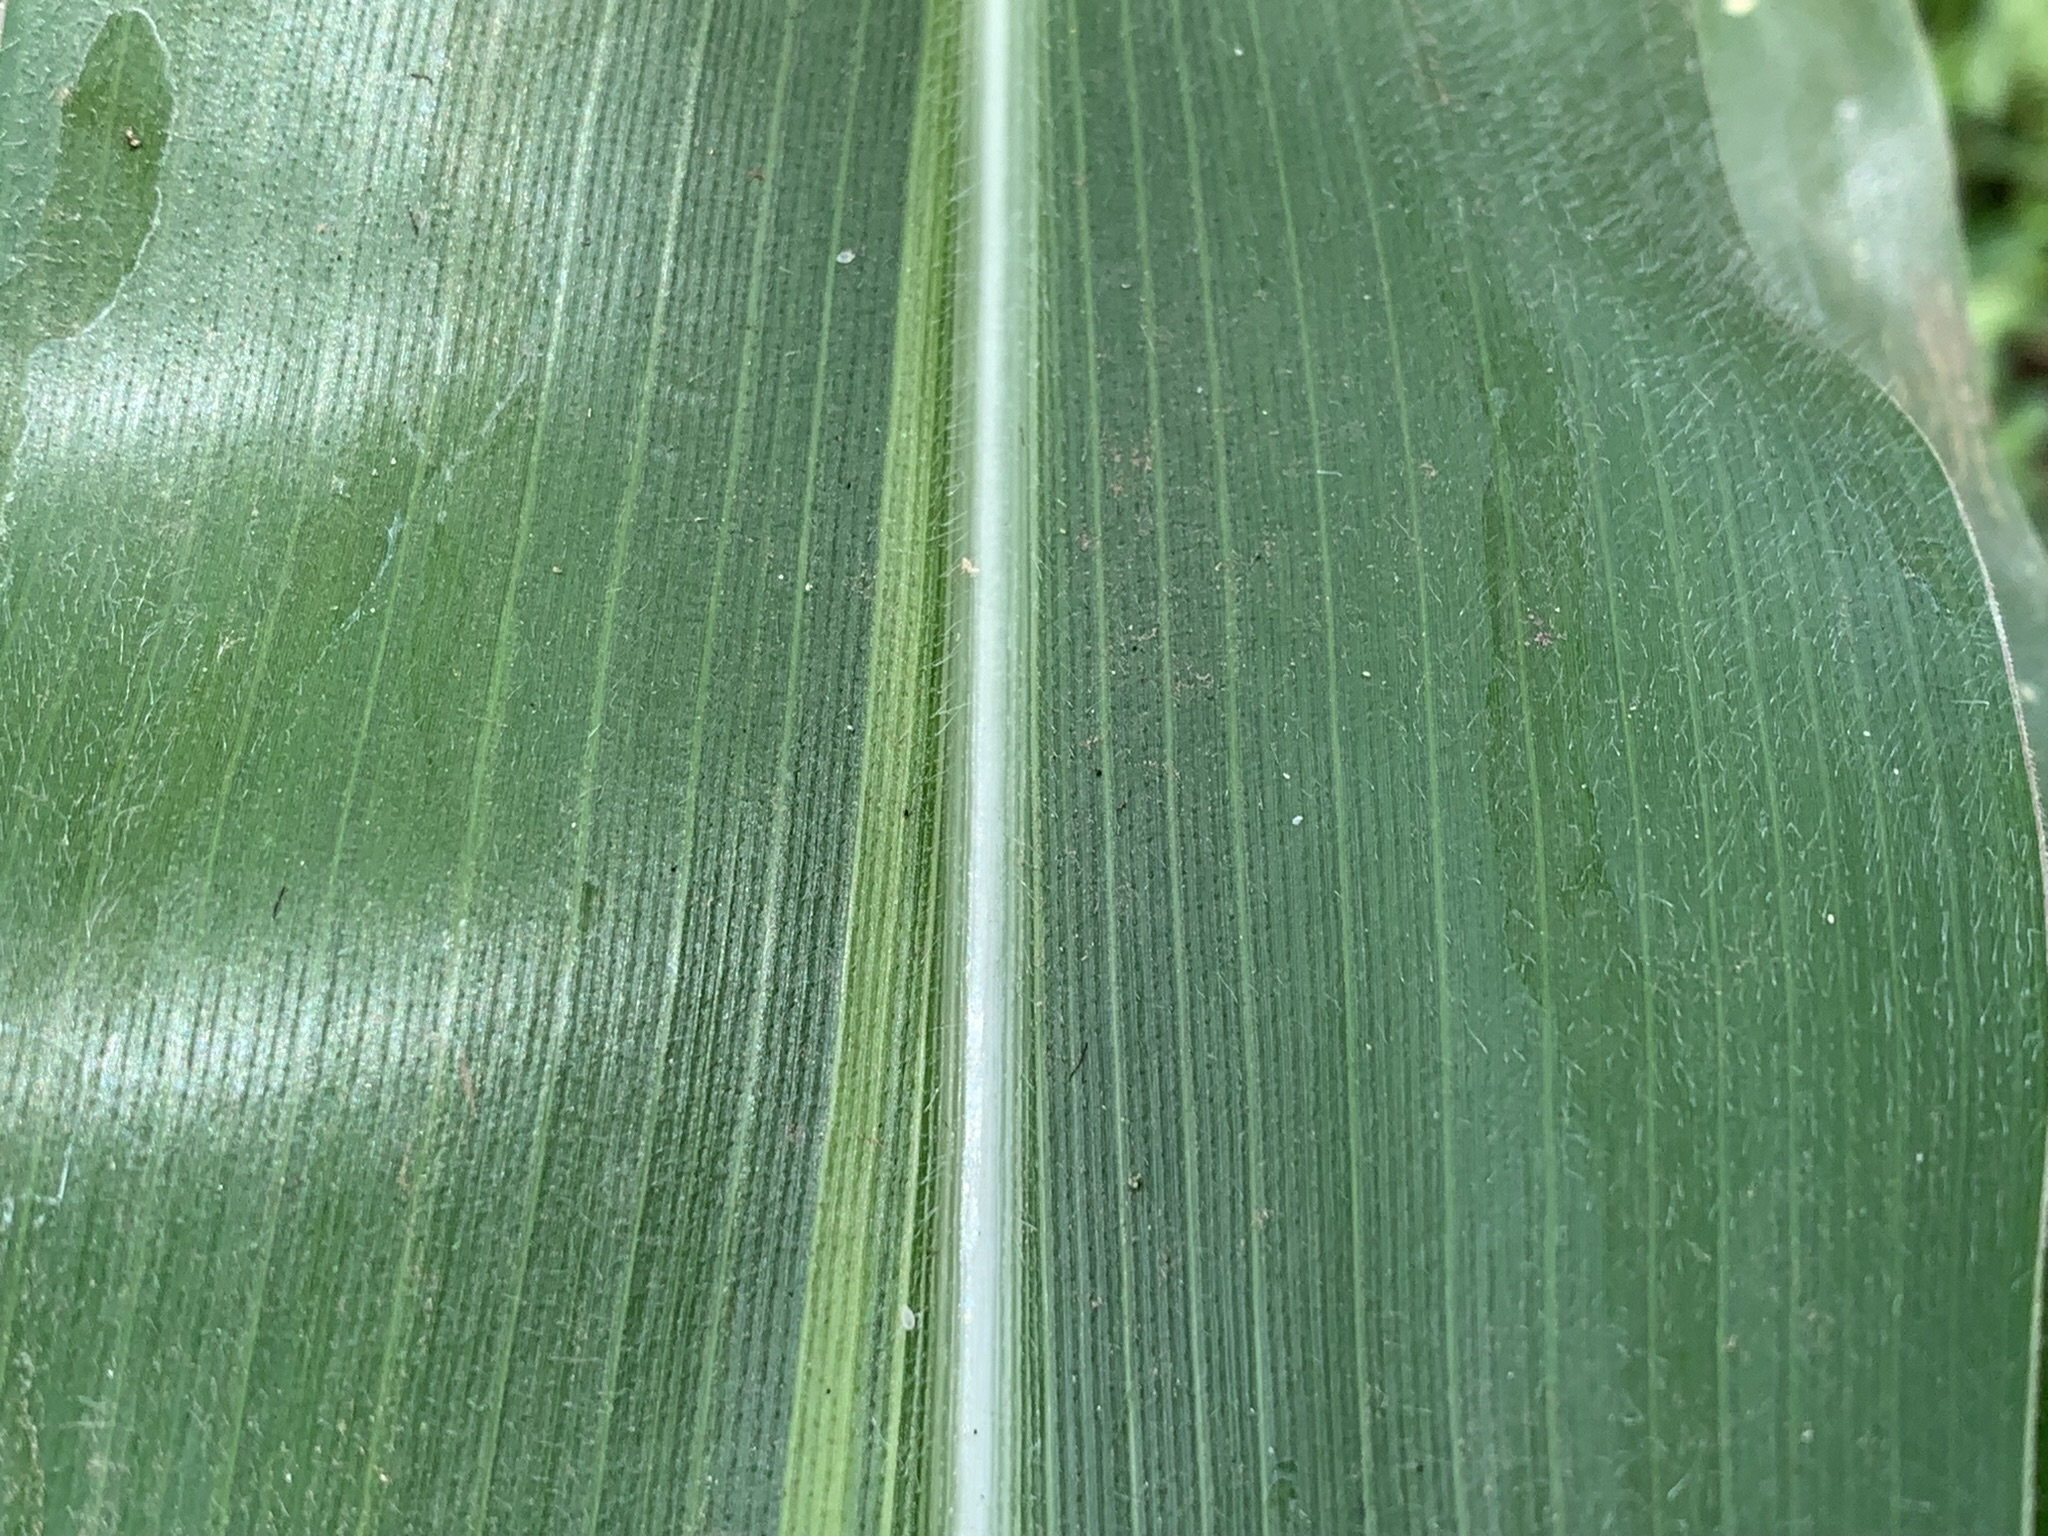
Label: Healthy